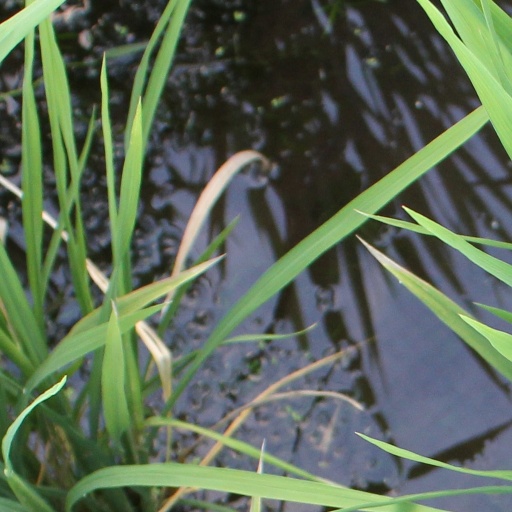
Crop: rice